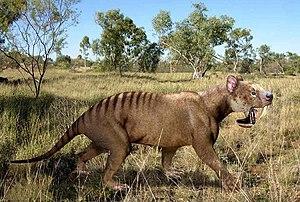
Le grand échange faunique interaméricain est un évènement paléozoogéographique majeur du Cénozoïque tardif, durant lequel la faune terrestre et d'eau douce a migré d'Amérique du Nord vers l'Amérique du Sud et inversement. Il est survenu lorsque la formation de l'isthme de Panama a relié les deux continents auparavant séparés et permis la jonction des écozones néotropique et néarctique. Bien qu'il y ait eu des dispersions antérieures, probablement par voie marine, la migration s'est accélérée de façon spectaculaire suite à l'apparition du corridor biologique méso-américain il y a environ 2,8 Ma. Constaté par la biostratigraphie et la néontologie, cet événement a eu un impact très important sur la zoogéographie des mammifères. Il a également permis la migration entre les deux Amériques de reptiles, d'amphibiens, d'arthropodes, d'oiseaux inaptes au vol et même de poissons d'eau douce.